Decimus Terentius Scaurianus

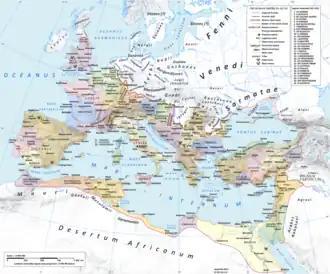
The Roman Empire after the Second Dacian War

Scaurianus was of plebeian origin. His "cursus honorum", the sequential mixture of military and political administrative positions held by aspiring politicians in the early Roman Empire, is known in part from a damaged inscription found at Nemausus (modern Nîmes). The inscription also bears the name of Pompeia Marullus, whom historian Ronald Syme identifies as a relative of Scaurianus. His first recorded office is as a member of the "quattuorviri viarum curandarum", the board of four magistrates overseeing road maintenance within the city of Rome. It was one of the four boards that formed the "vigintiviri", and membership in one of these four boards was a preliminary and required first step towards entry to the Roman Senate. Next Scaurianus was commissioned military tribune, a middle ranking officer, in Legio I Italica, which at the time was stationed at Novae (modern Svishtov) in the imperial province of Moesia. He served as quaestor in the public province of Achaea, responsible for supervising the state treasury and conducting audits. Upon completion of his quaestorship, Scaurianus was enrolled in the Senate. Although the inscription from Nemausus is incomplete, it attests he held the traditional Republican magistracy of plebeian tribune, another prestigious position which had lost its independence and most of its practical functions, and then he was elected praetor.